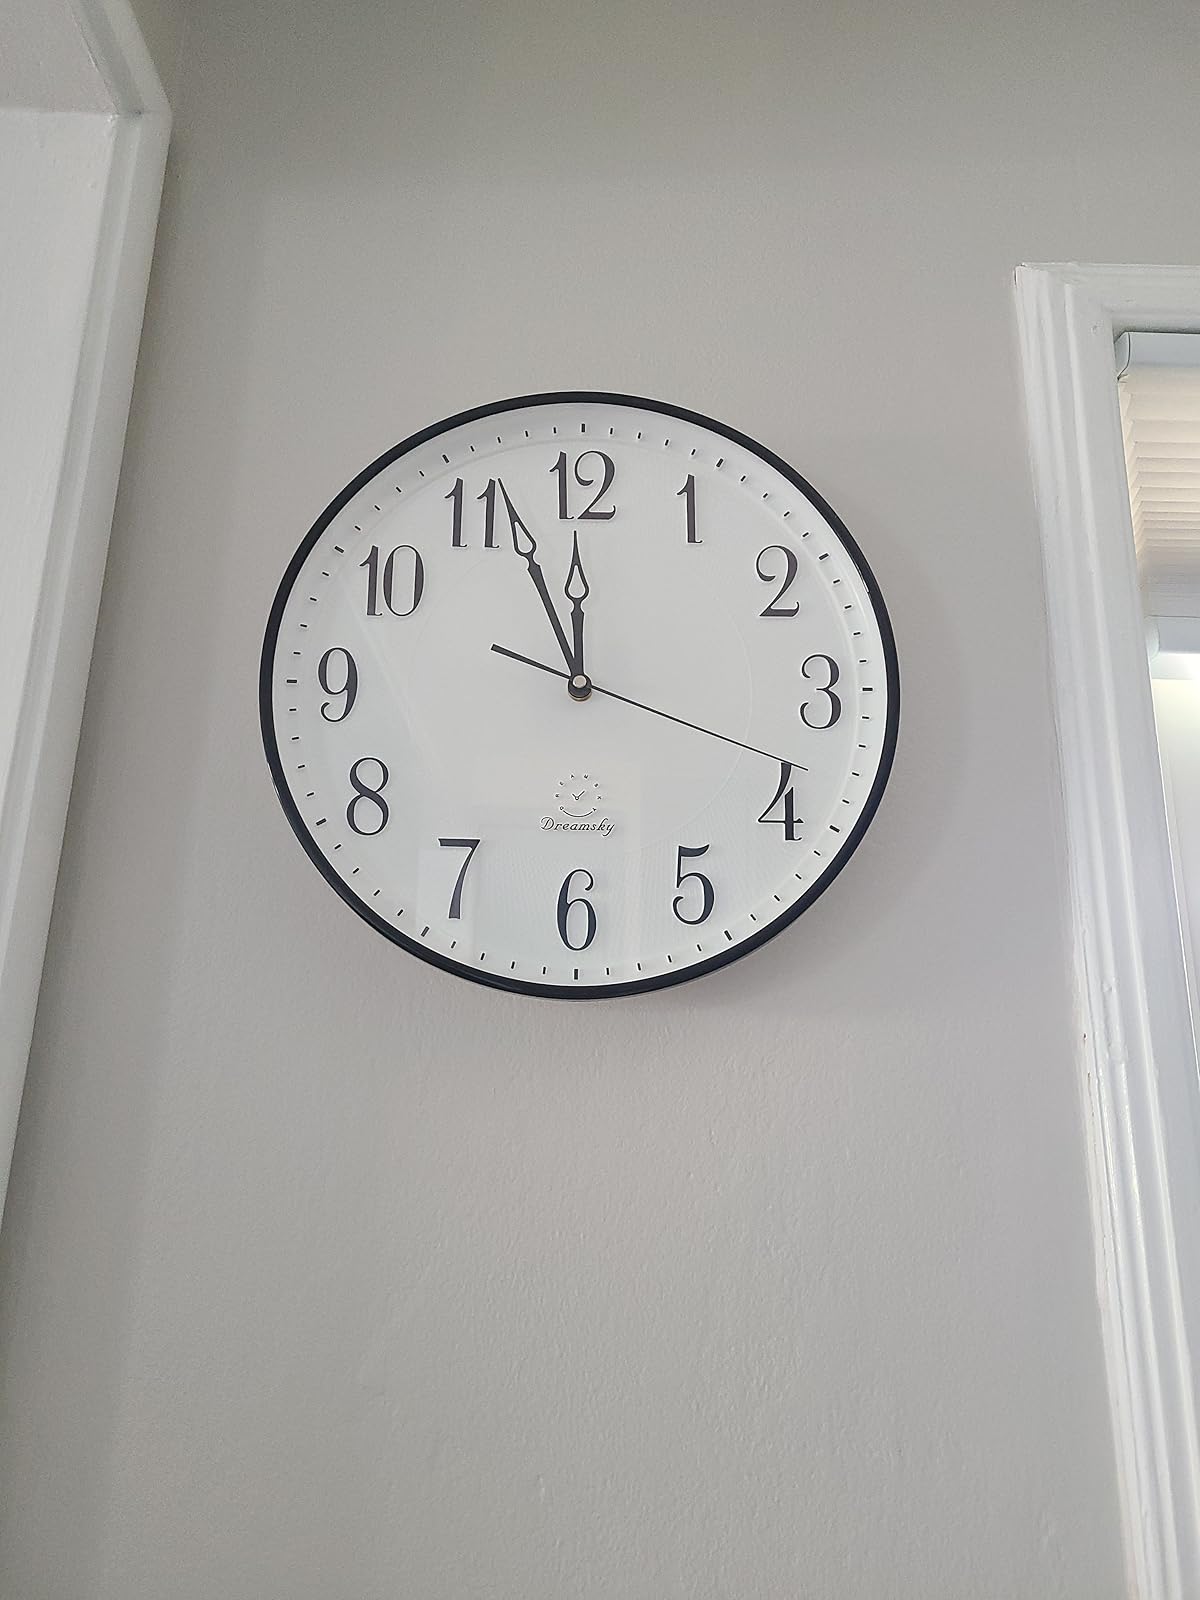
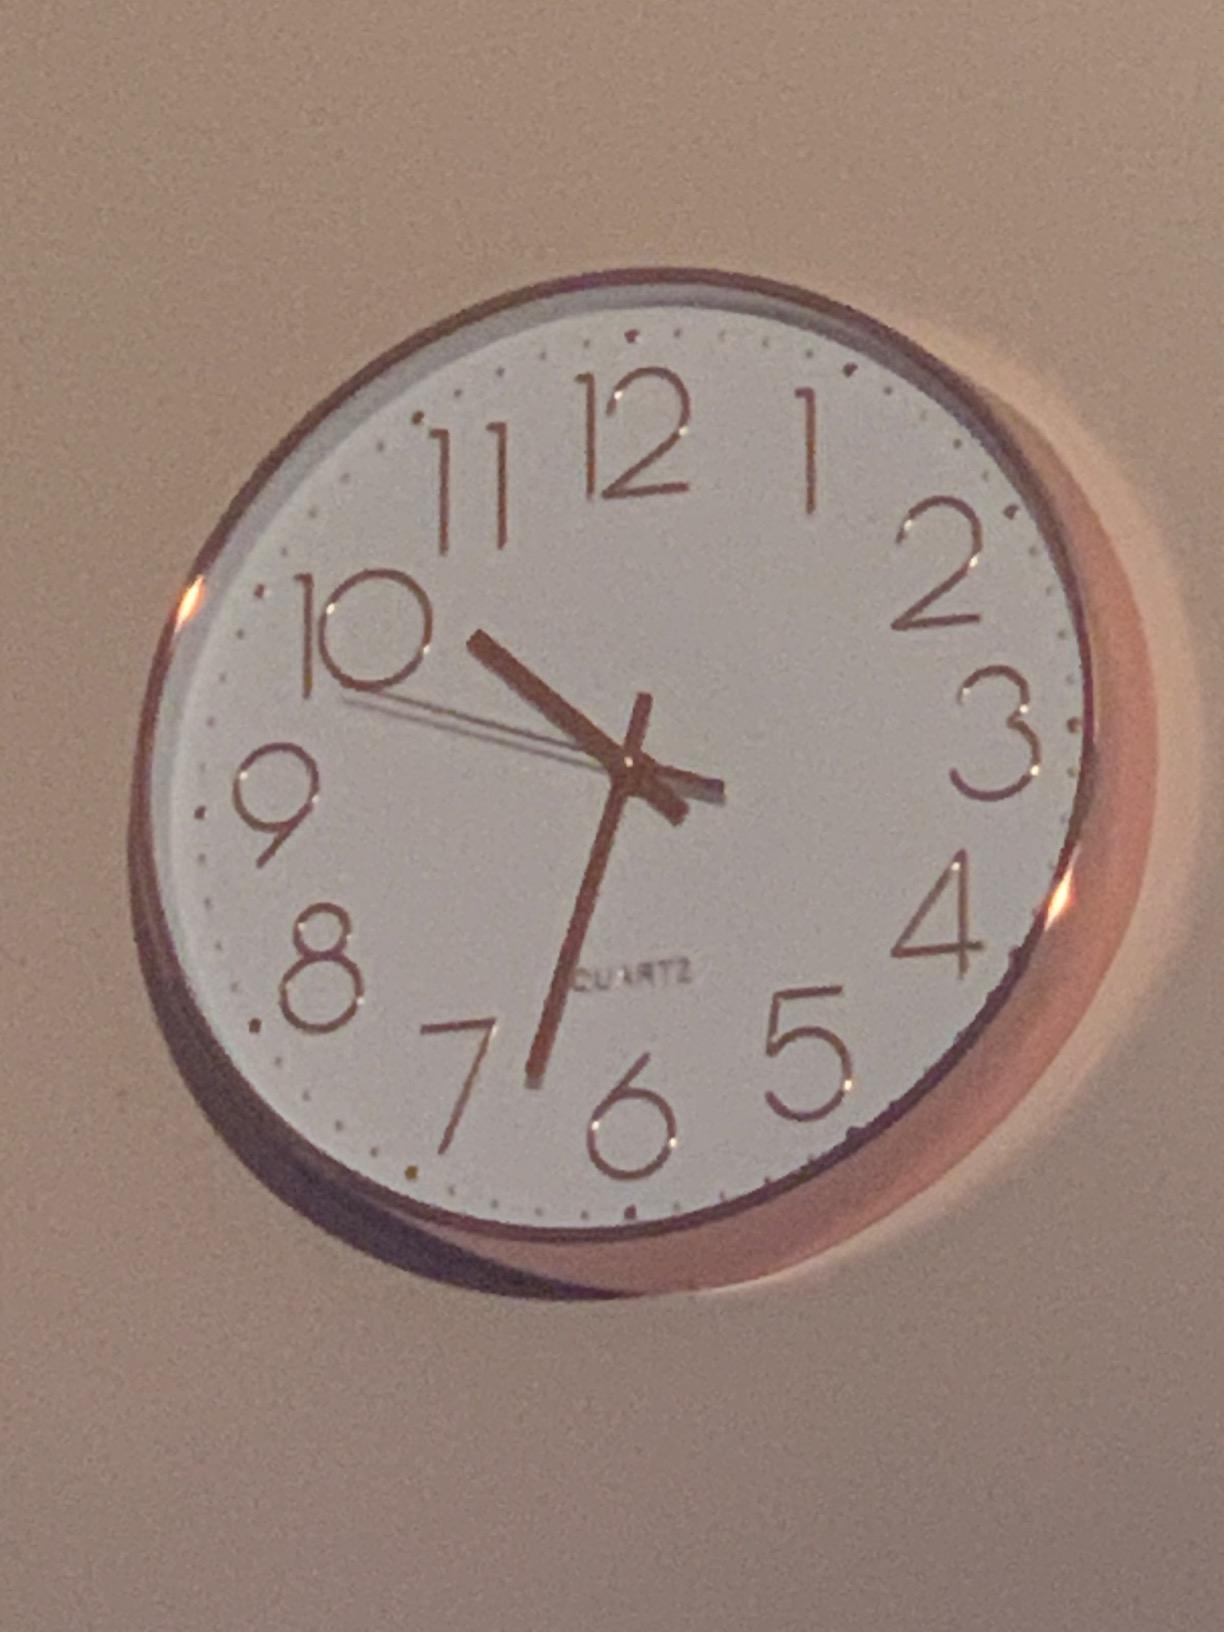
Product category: clock
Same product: no